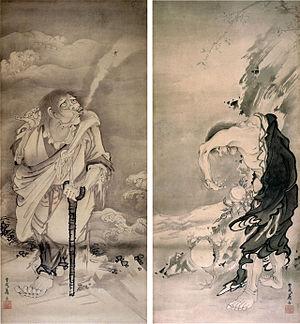
Soga Shōhaku est un peintre japonais de l'époque d'Edo.